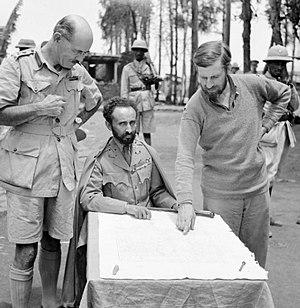
1941 est une année commune commençant un mercredi.
Daniel Arthur Sandford 18 juin 1882 dans le Devon – 22 janvier 1972 est un colonel de l'armée britannique.